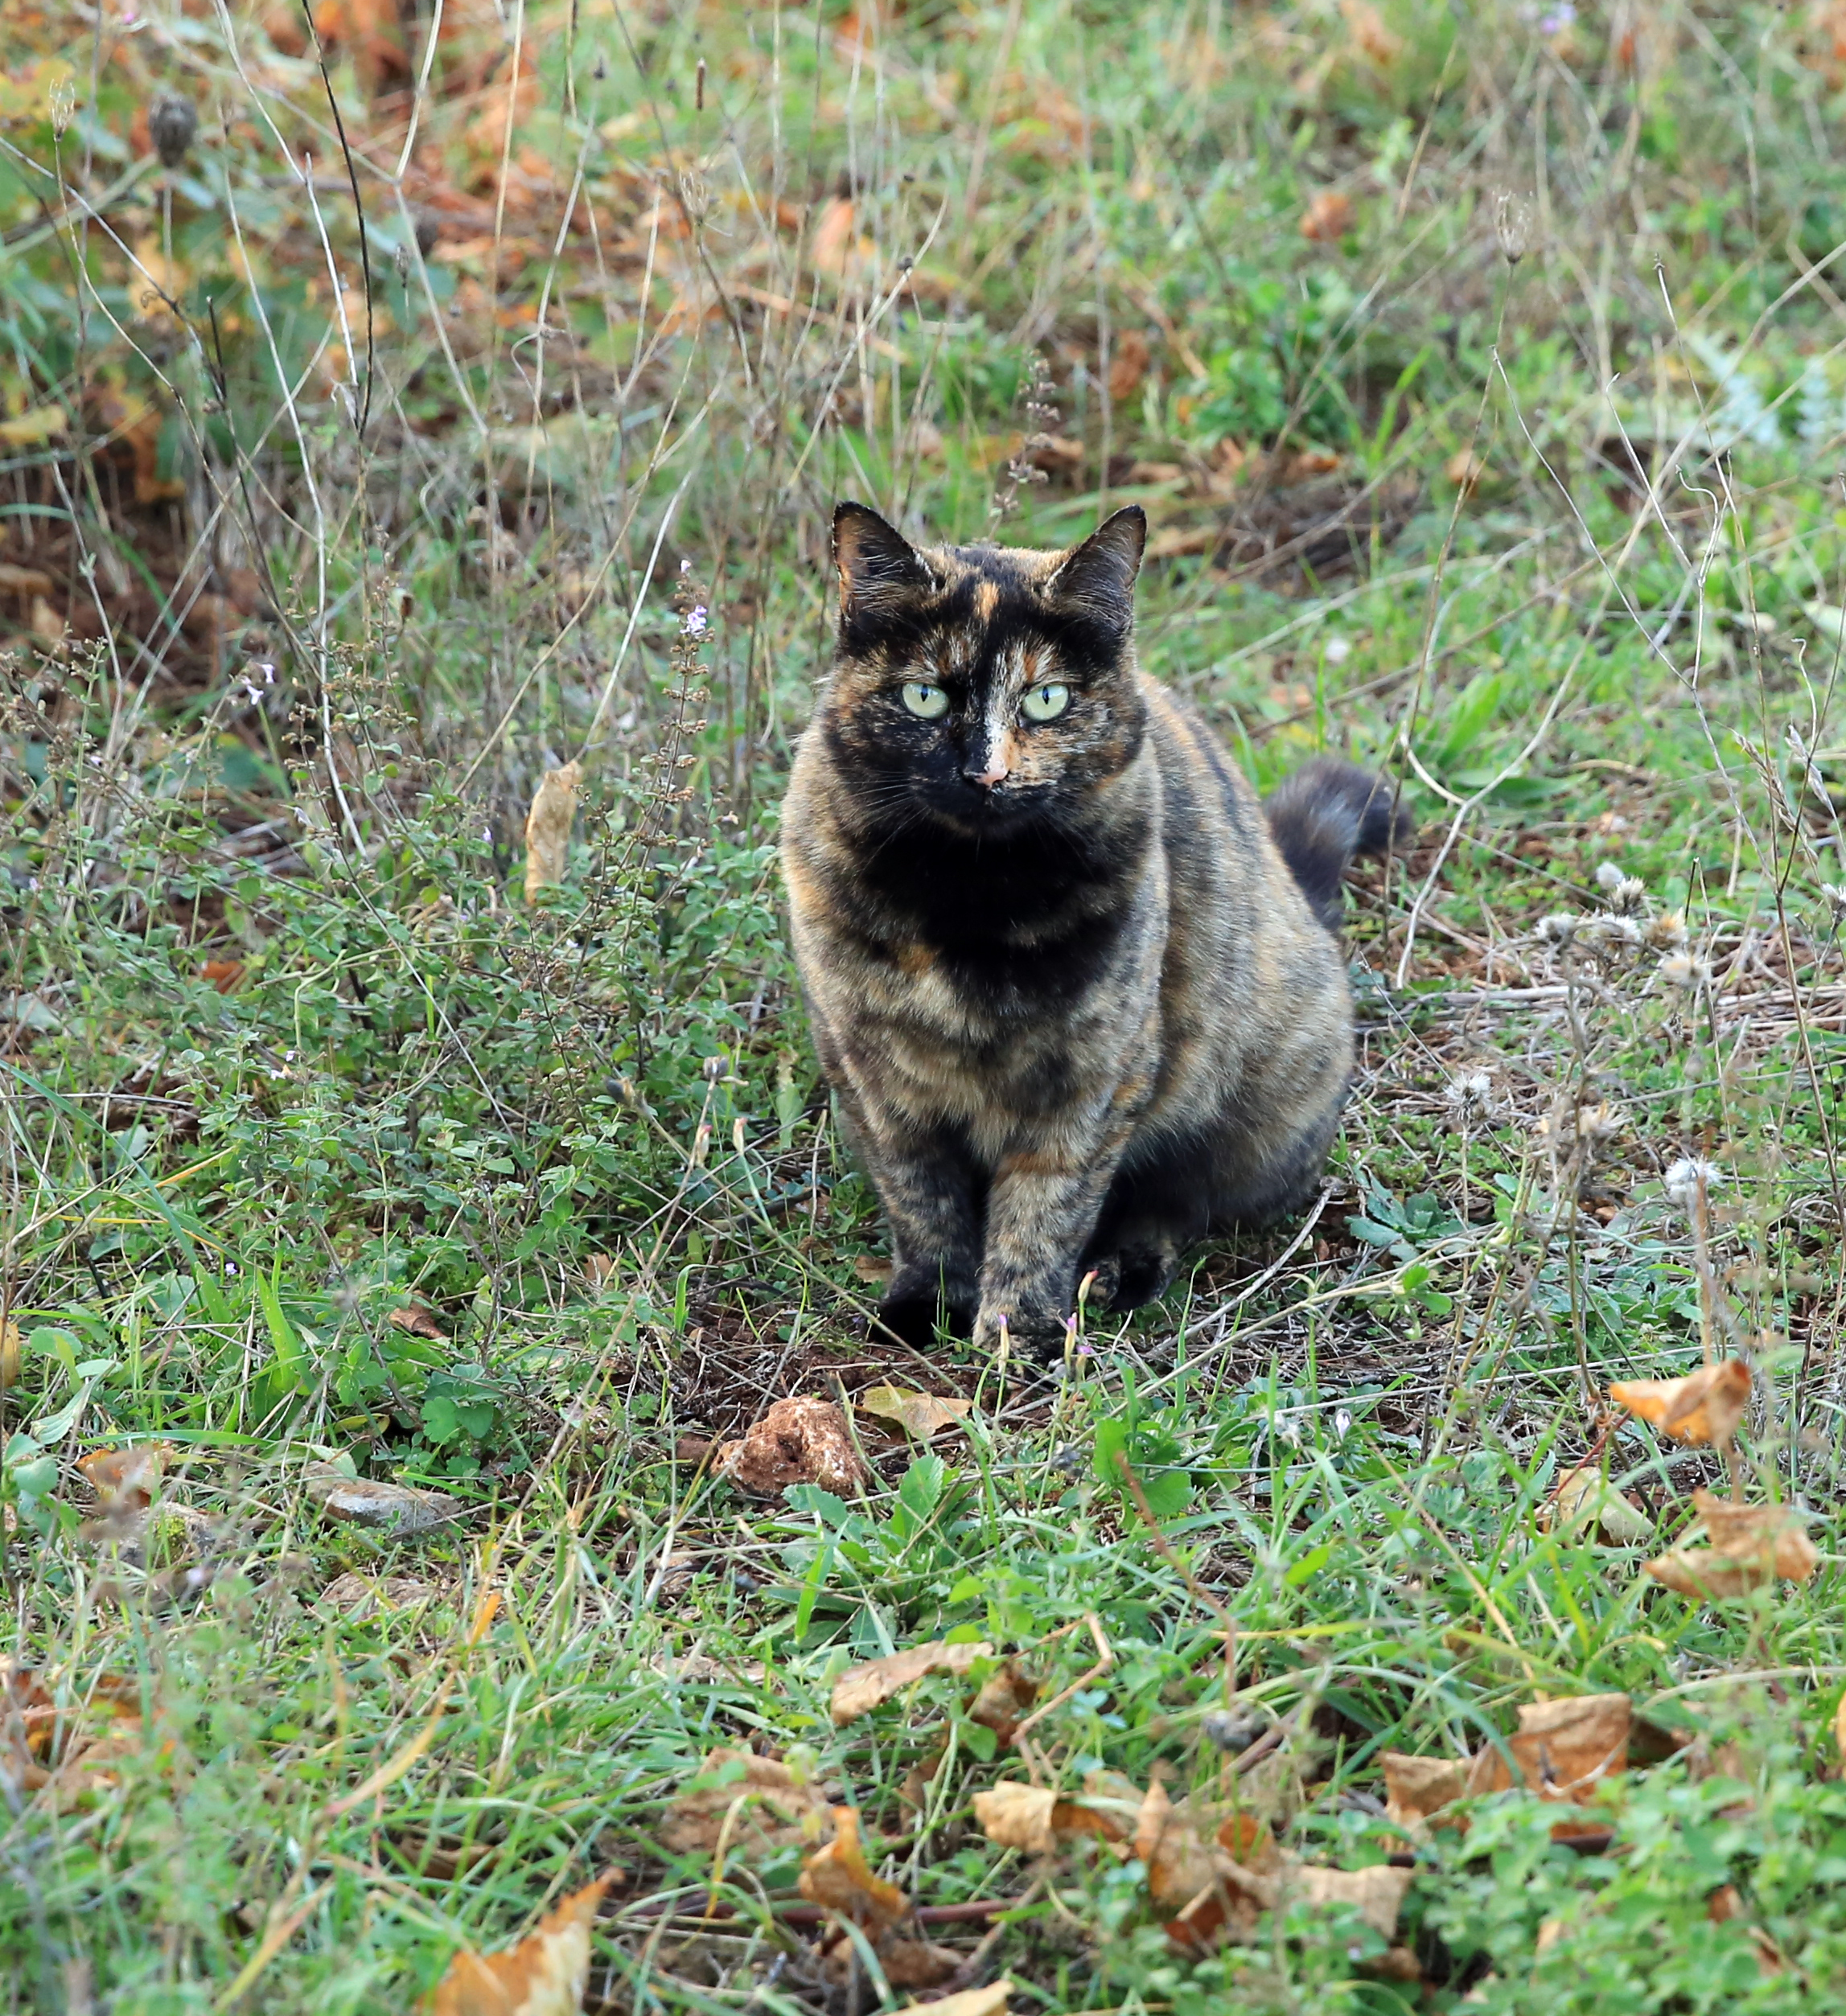
grass, outdoor, flower, animal, wildlife, europe, pet, kitten, cat, canon, mammal, fauna, camouflage, midi, vertebrate, chat, katze, association, occitanie, isasza, southfrance, sdfrankreich, zuidfrankrijk, mditerrane, languedocroussillon, hrault, eos5d, extrieur, animaldomestique, violslefort, animalsprotection, chatte, tortle, cailledetortue, getarnt, yeuxverts, greeneyes, wild cat, small to medium sized cats, cat like mammal, dog breed group